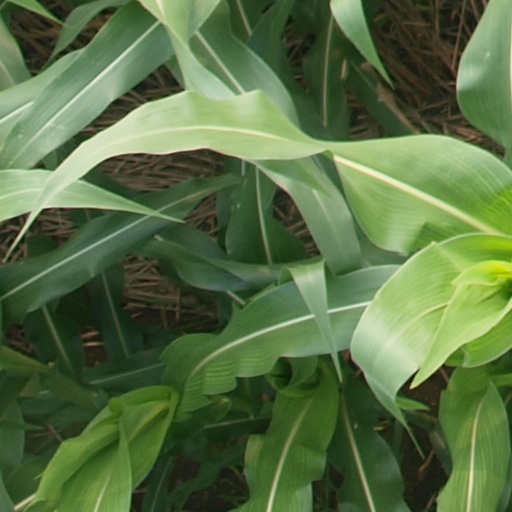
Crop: maize; corn